James Rosebrugh Leaming

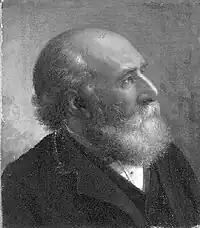

James Rosebrugh Leaming, M.D. (February 25, 1820 – December 5, 1892), was a preeminent physician specializing in heart and lung diseases, author and teacher.